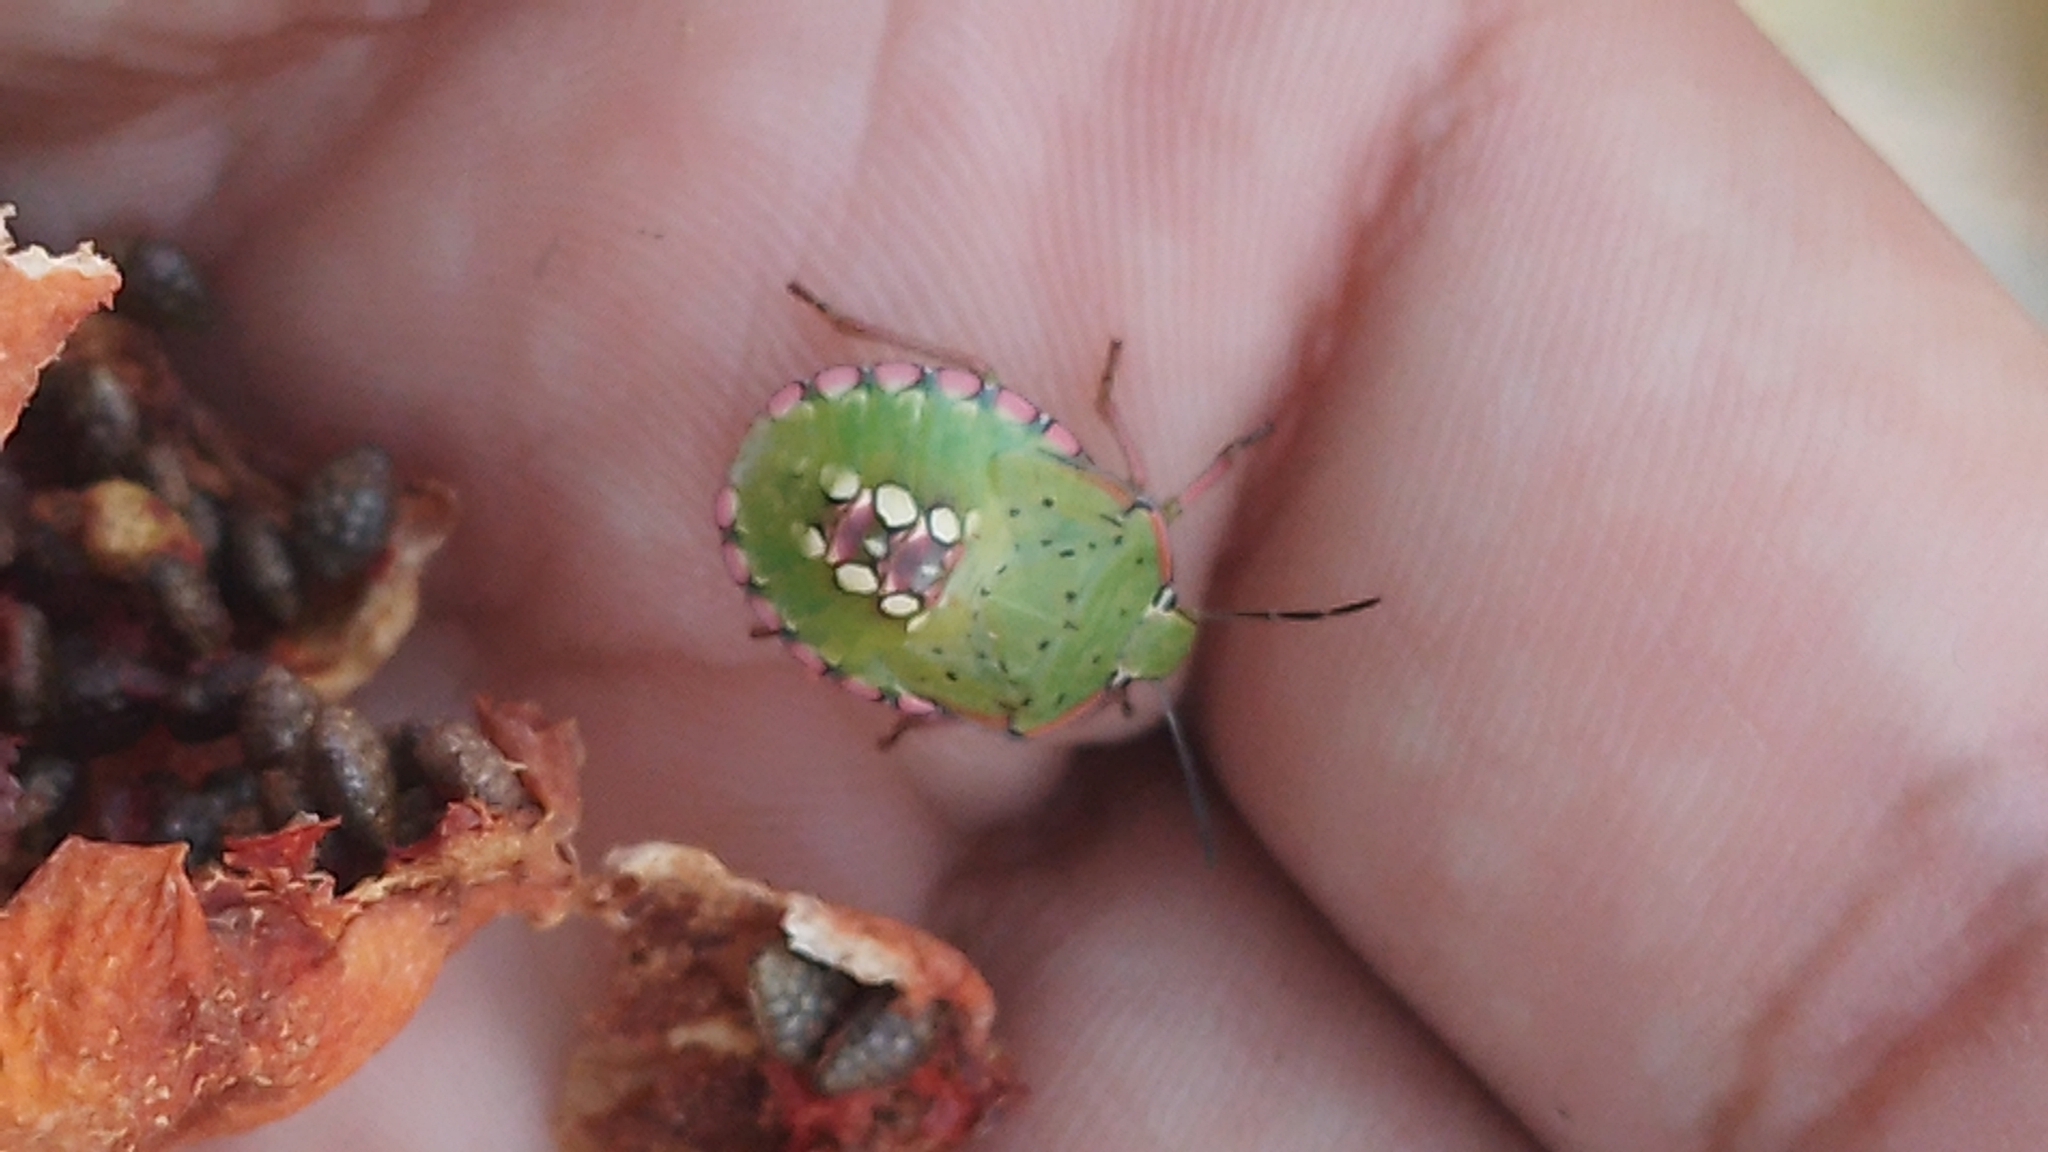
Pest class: stink_bug